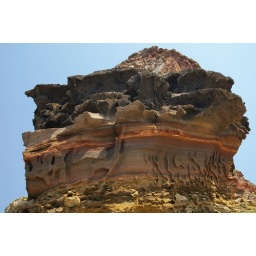
Rocks on Santorini, above the port of Athinios, striped bright orange and even pink